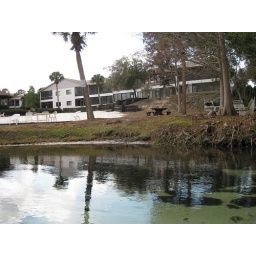
Most developments and houses appear paddle friendly. They all seemed to have canoes or paddle boats near the river.